List of operas by Francesco Bianchi

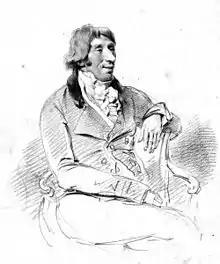
Francesco Bianchi

This is a complete list of the operas of the Italian composer Francesco Bianchi (1752–1810).